Ralph Sultan

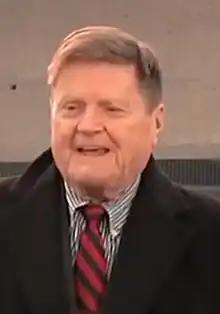
Sultan in 2013

Ralph Sultan (born June 6, 1933) is a Canadian politician, who was the Member of the Legislative Assembly (MLA) for the community of West Vancouver-Capilano in British Columbia from 2001 to 2020.